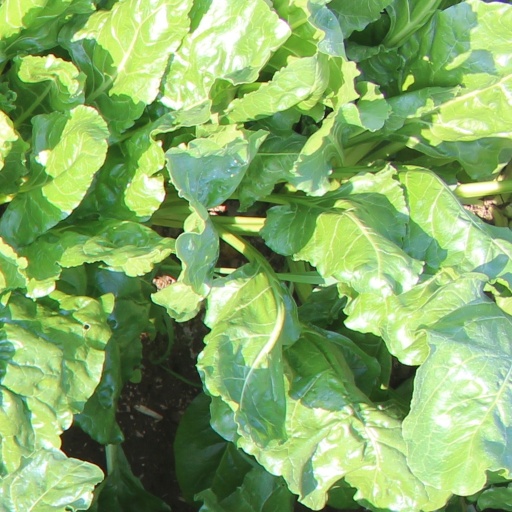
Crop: sugar beet